Ruins of the Reich

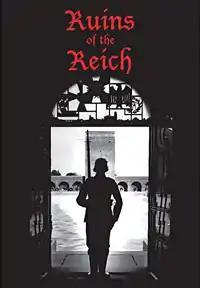

Ruins of the Reich is a documentary series that traces the rise and fall of the Third Reich through its architecture. Written and directed by film maker R. J. Adams, the film's "then and now" format focuses on the primary sites that played key roles from Hitler's rise to his final days in his Berlin bunker.